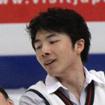
Age: 23